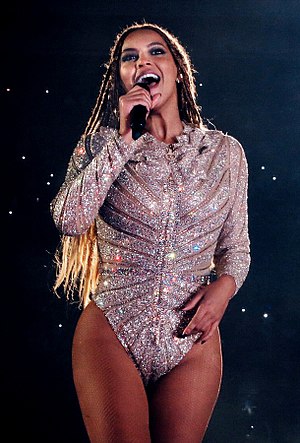
Løvernes Konge / Genindspilning i 2019 / Soundtrack
Beyoncé var producer på filmens soundtrack.
Løvernes Konge er en Disney-tegnefilm fra 1994, instrueret af Roger Allers and Rob Minkoff, med original musik af Hans Zimmer og Elton John. Filmen er senere blevet en succesfuld musical på Broadway, mens en genindspilning har premiere i 2019, instrueret af Jon Favreau.